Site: brandenburg
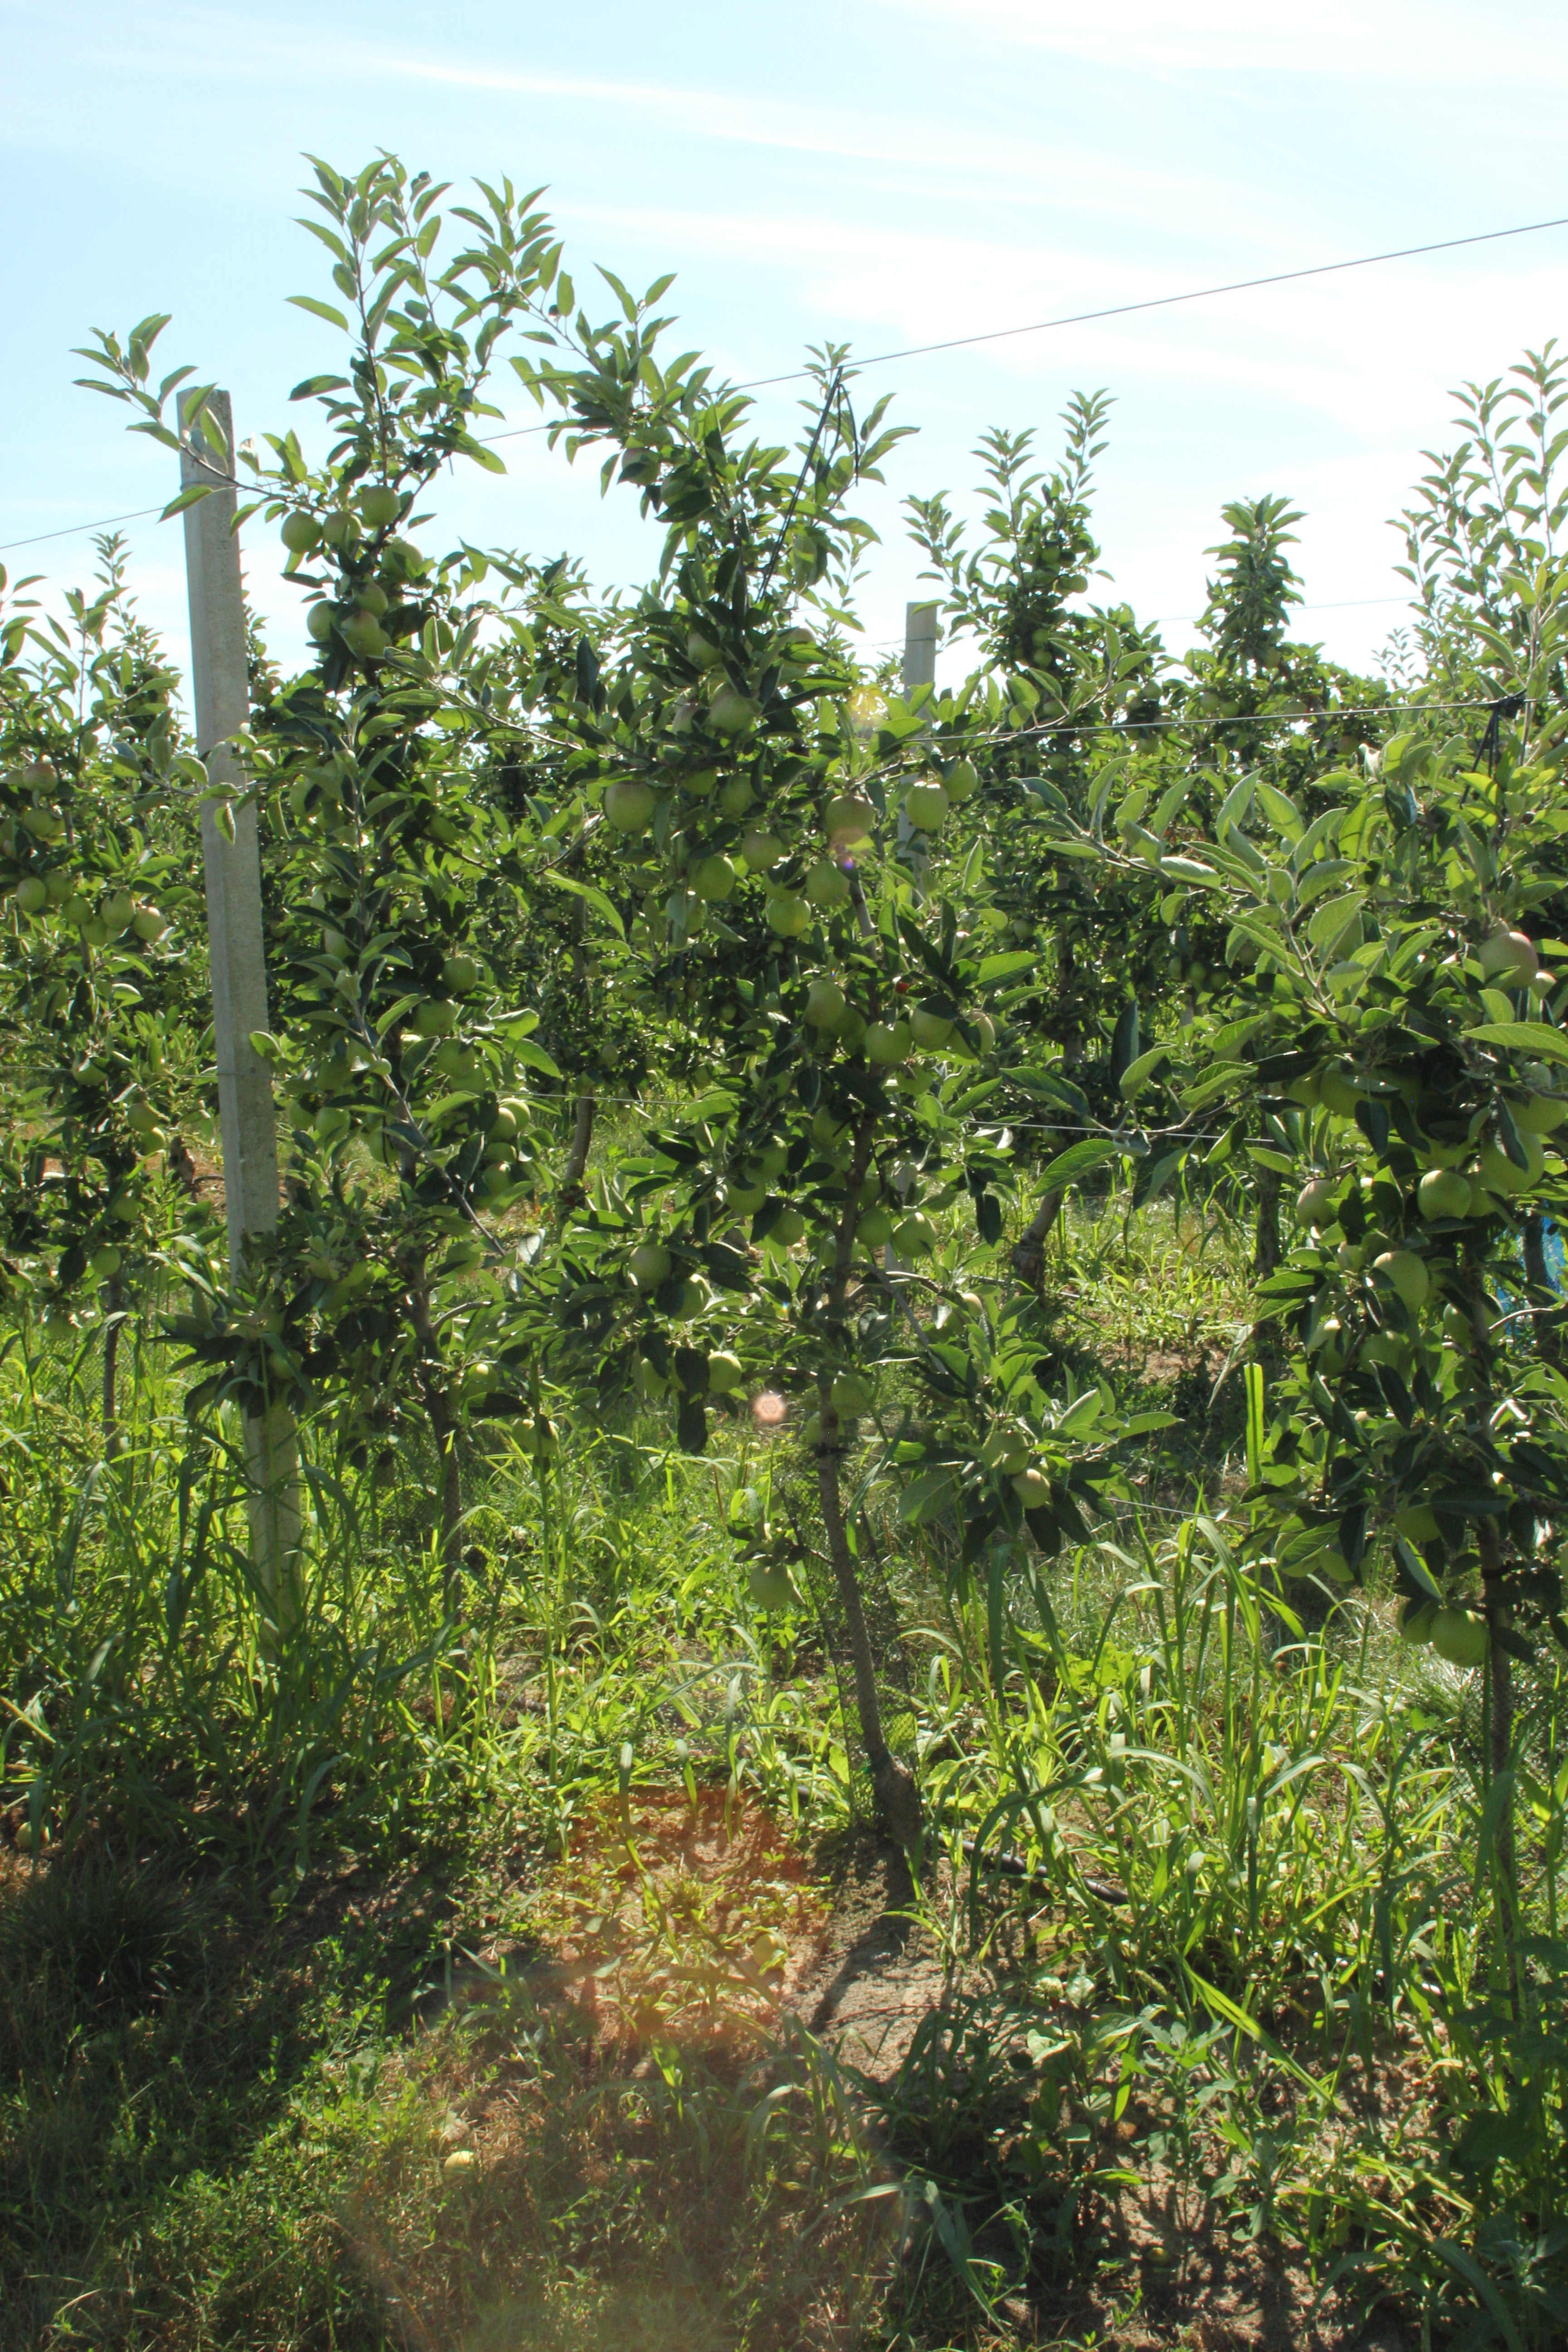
Growth stage (BBCH 77): Development of fruit